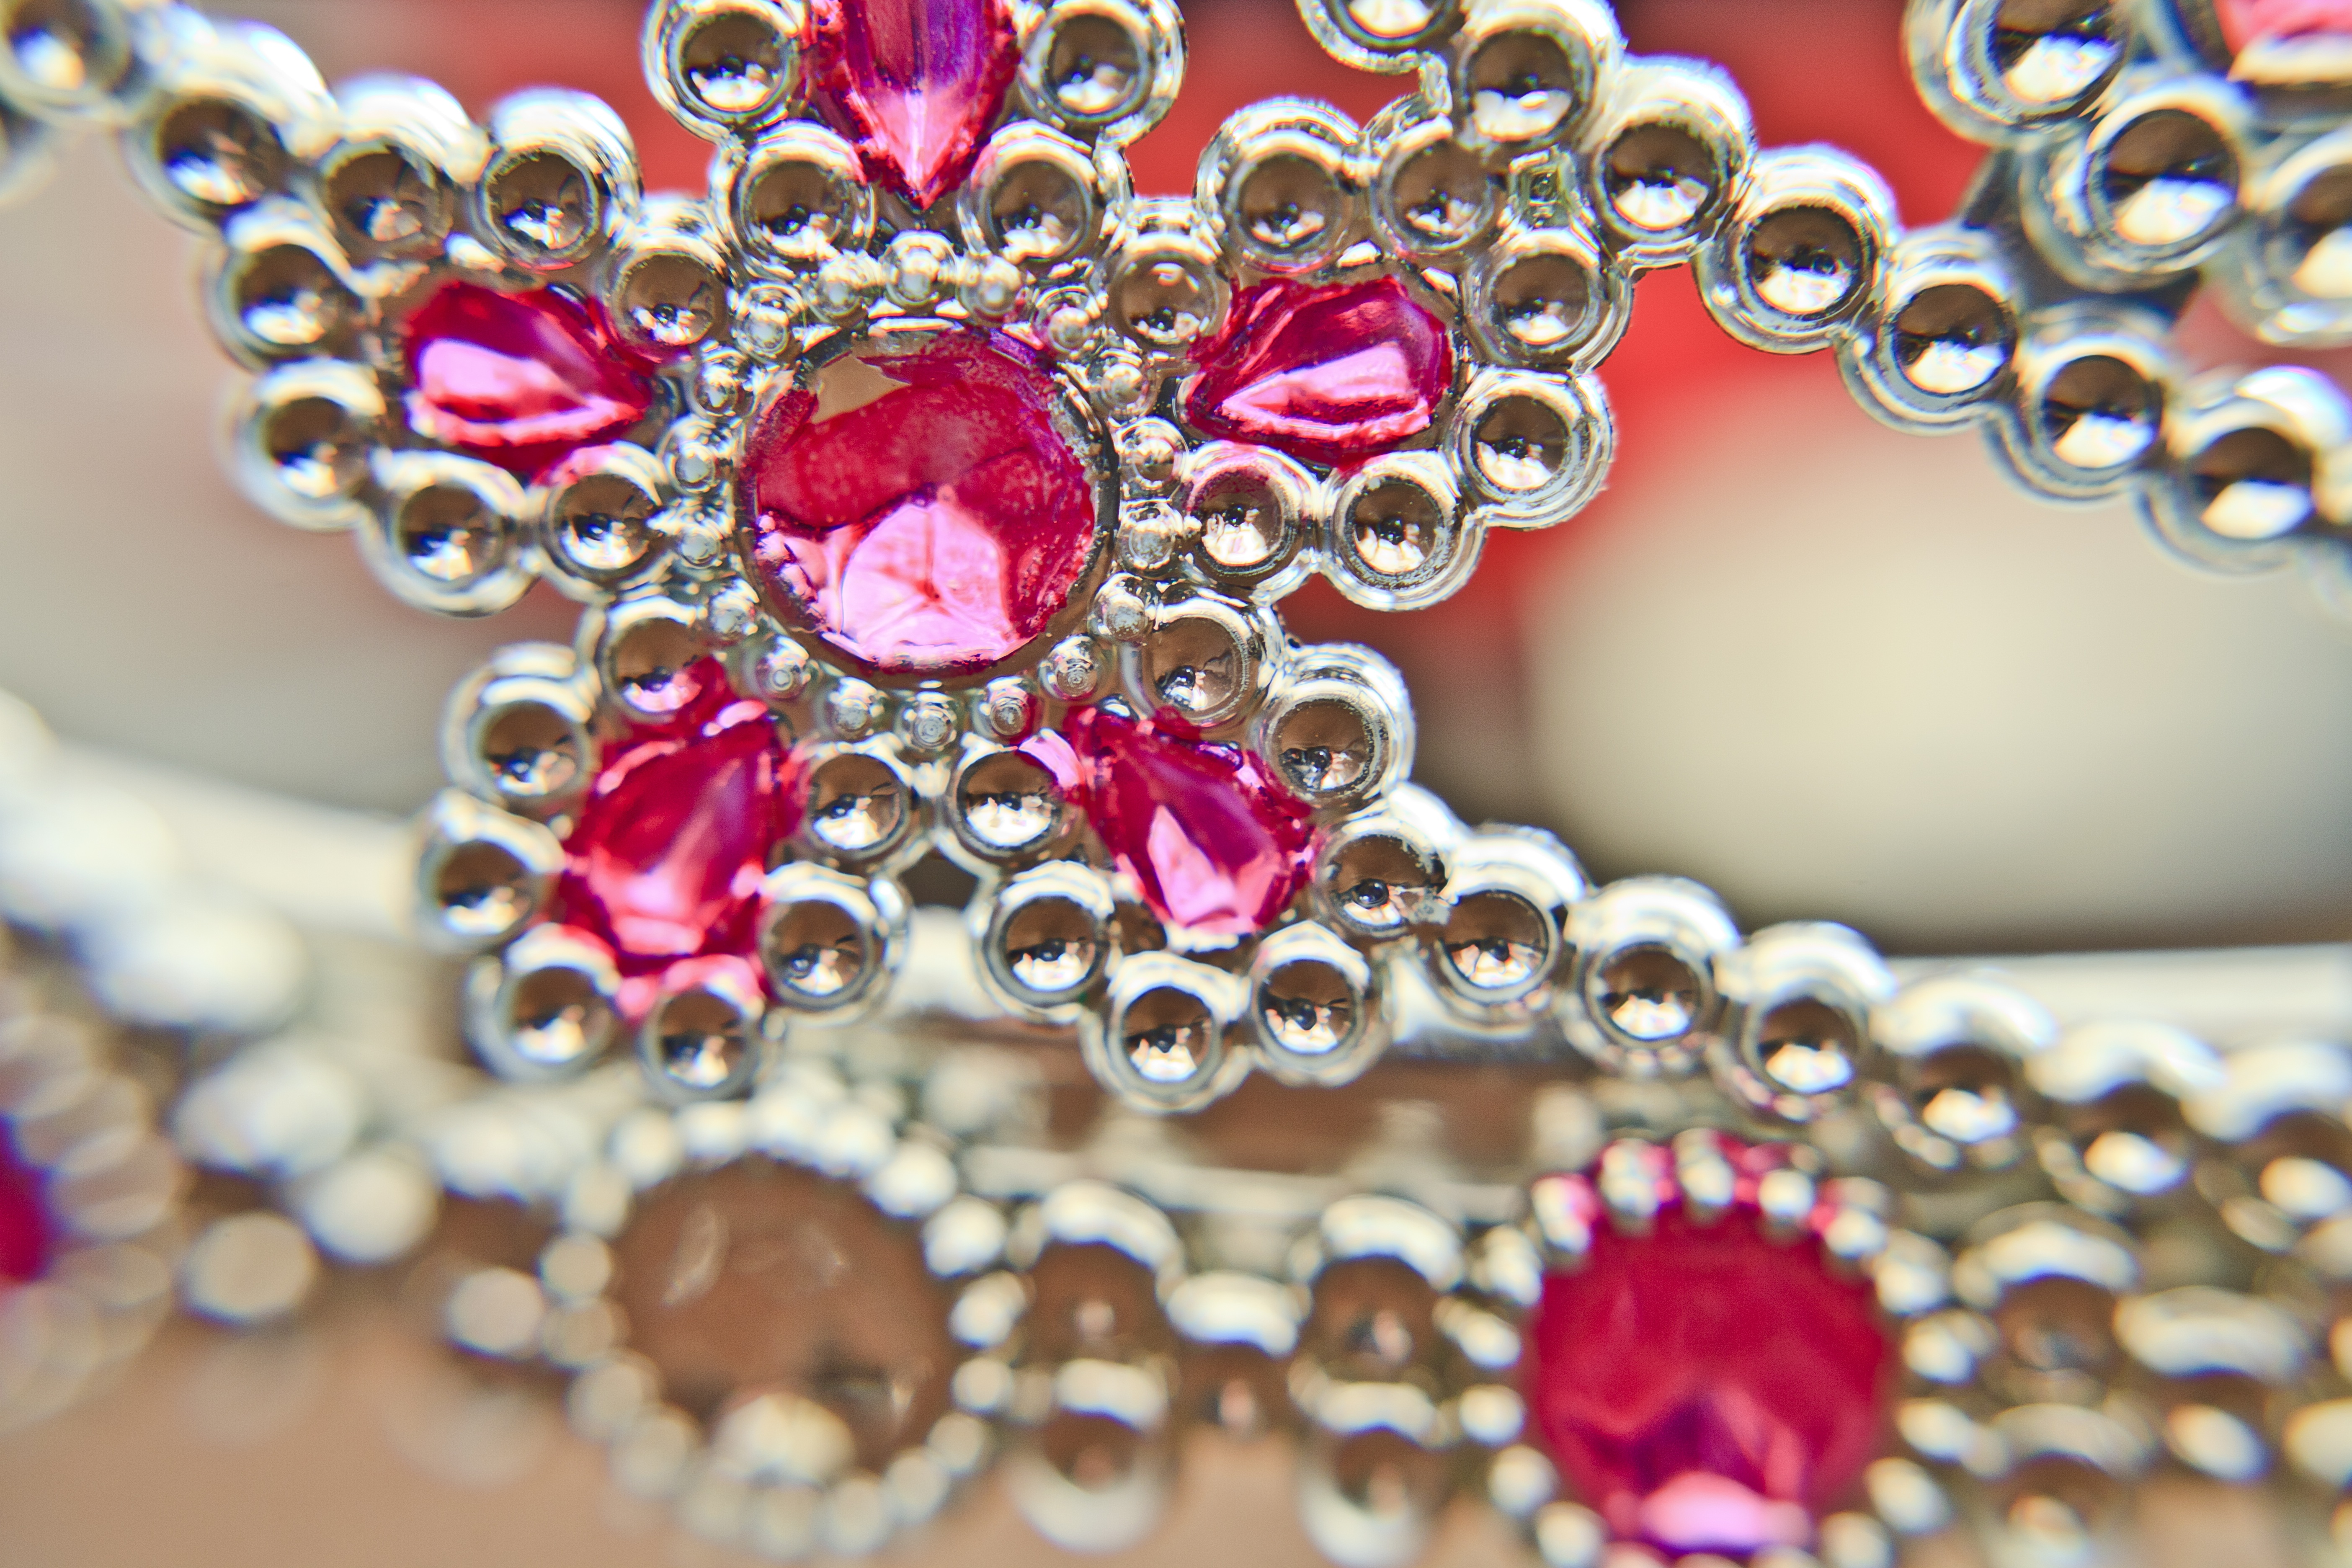
hand, girl, play, petal, carnival, color, child, pink, bead, bracelet, crown, dressed up, jewellery, art, joy, organ, costume, panel, dress up, princesses, fashion accessory